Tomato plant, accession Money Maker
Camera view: tilt-top (135 deg); turntable rotation: 150 degrees
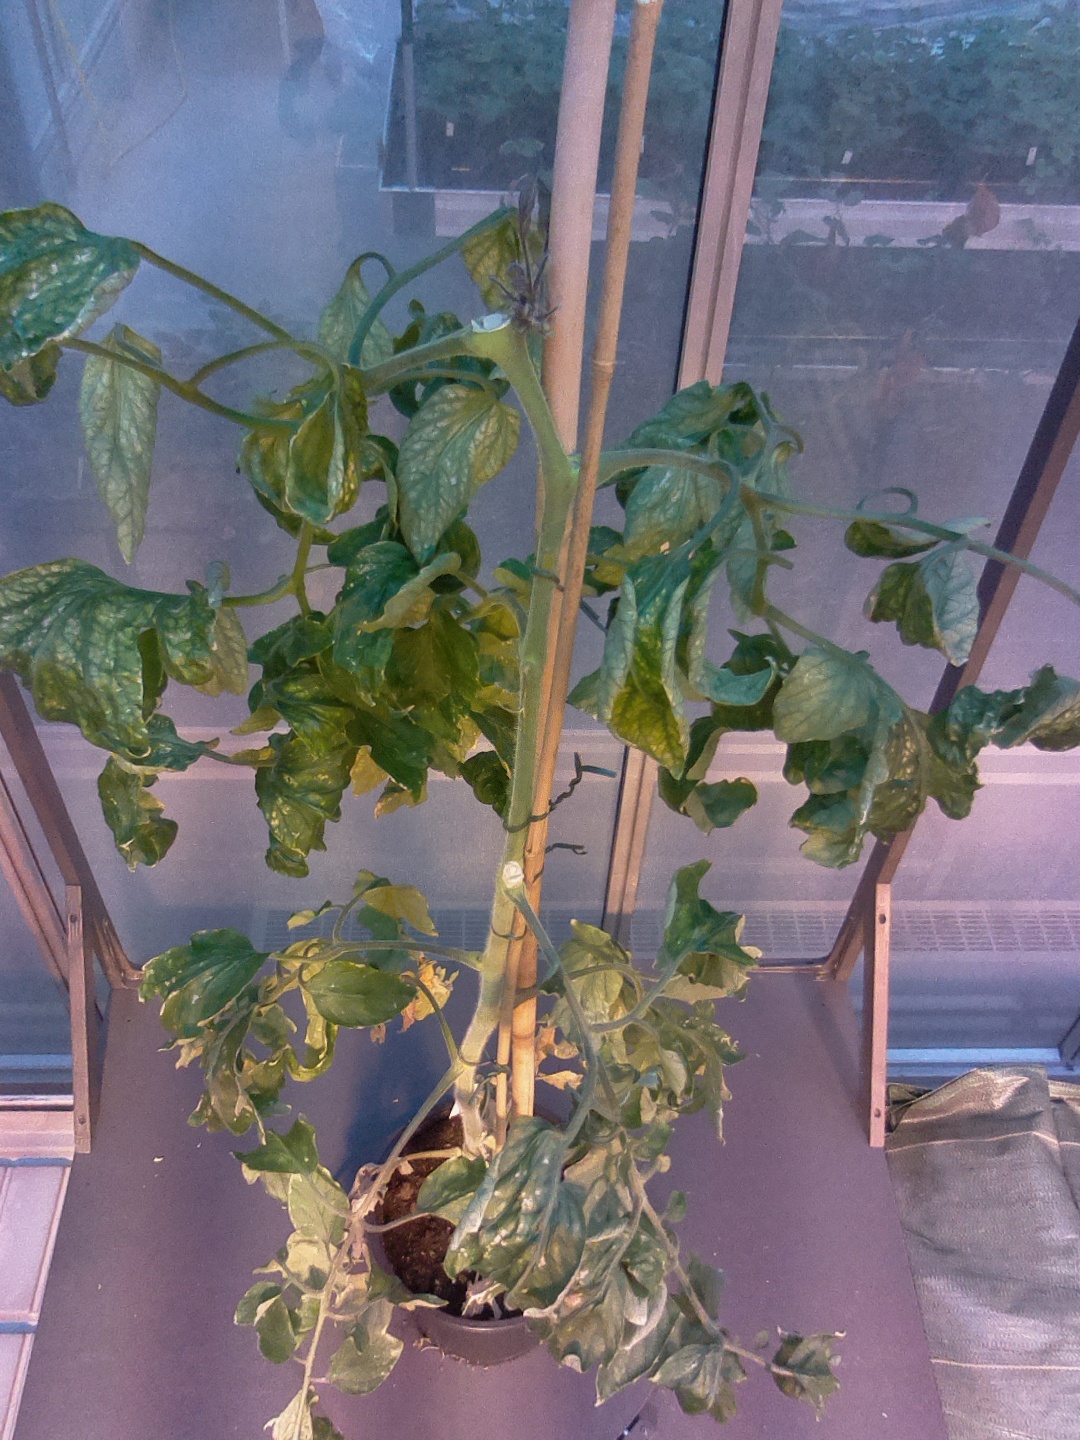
BBCH growth stage 29: 90%-100% Side shoots formed